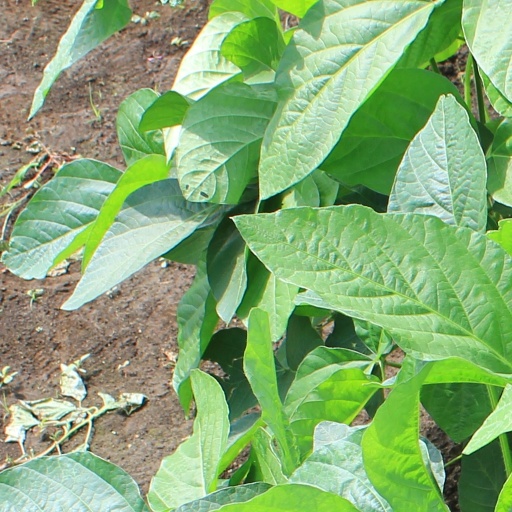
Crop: soybean